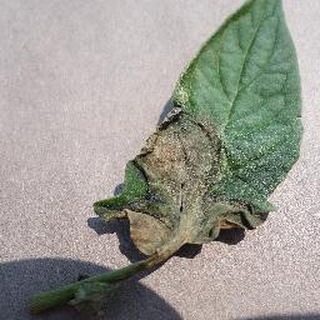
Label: tomato_late_blight